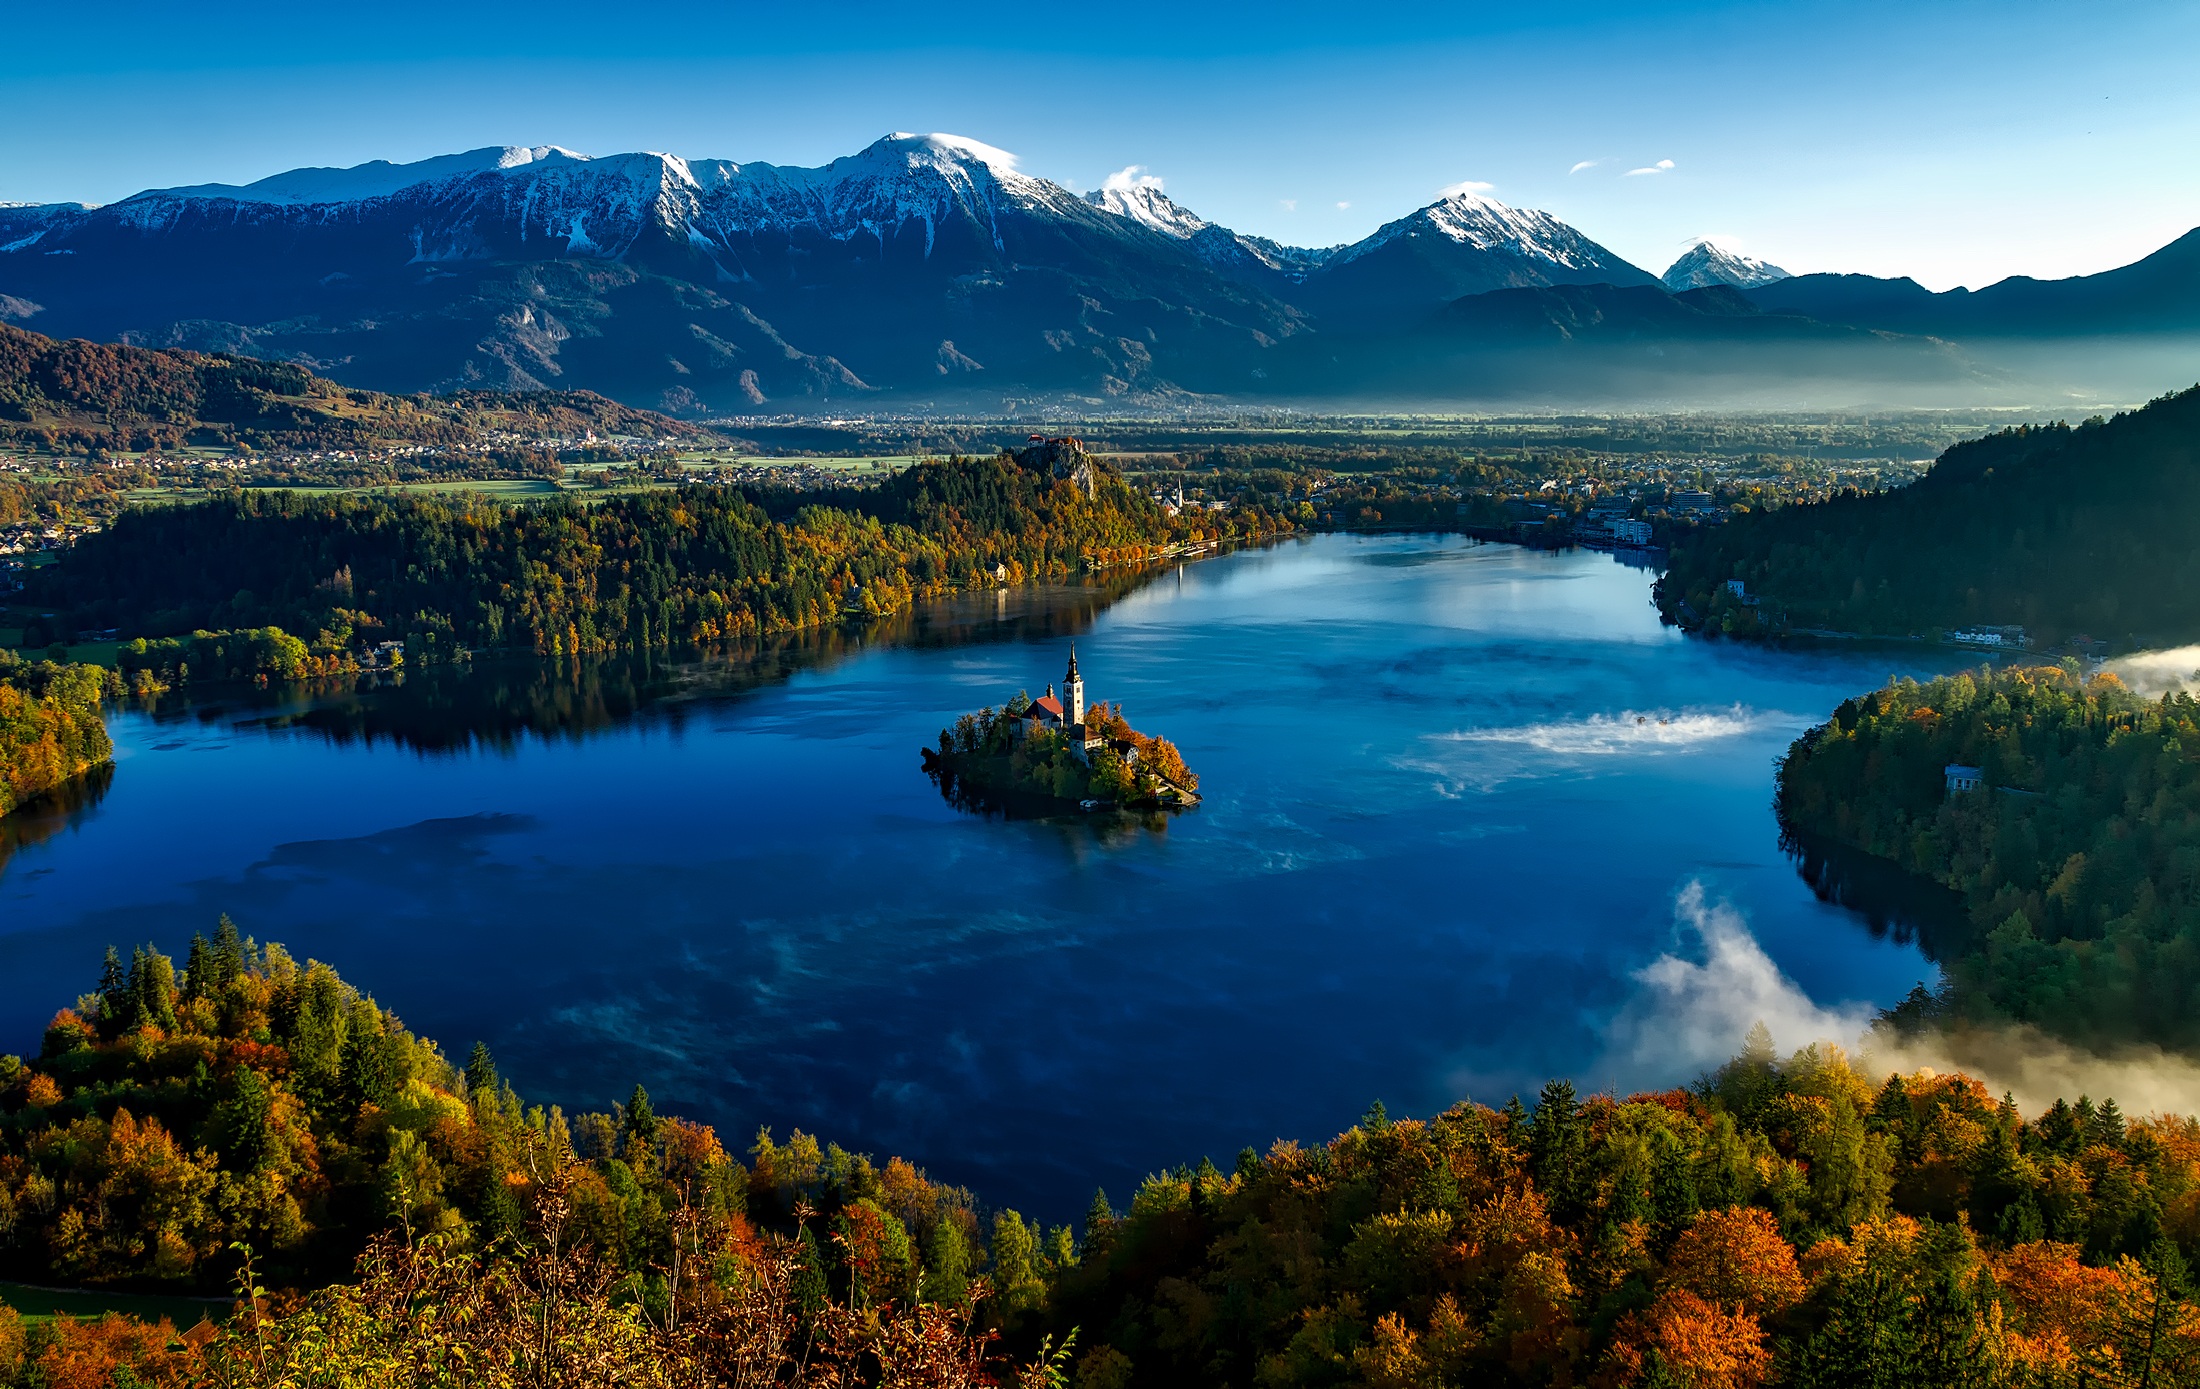
landscape, tree, water, nature, wilderness, mountain, snow, cloud, countryside, morning, fall, hill, lake, town, valley, mountain range, country, village, rural, reflection, scenic, autumn, island, church, reservoir, colorful, national park, body of water, outdoors, outside, hdr, mountains, alps, picturesque, reflections, plateau, vista, fell, loch, crater lake, slovenia, bled, tarn, atmospheric phenomenon, mountainous landforms